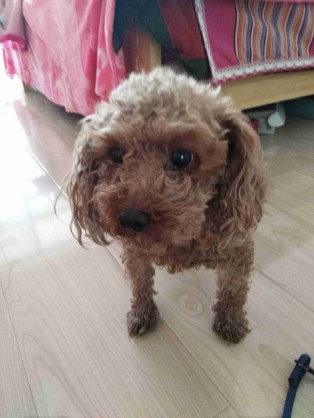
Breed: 7449-n000128-teddy